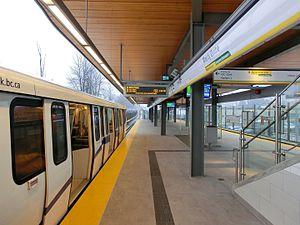
Le SkyTrain de Vancouver est un service de transport en commun desservant l’agglomération de Vancouver en Colombie-Britannique, au Canada. Ce réseau de métro automatisé se déploie sur trois lignes principalement aériennes, d'où son nom.